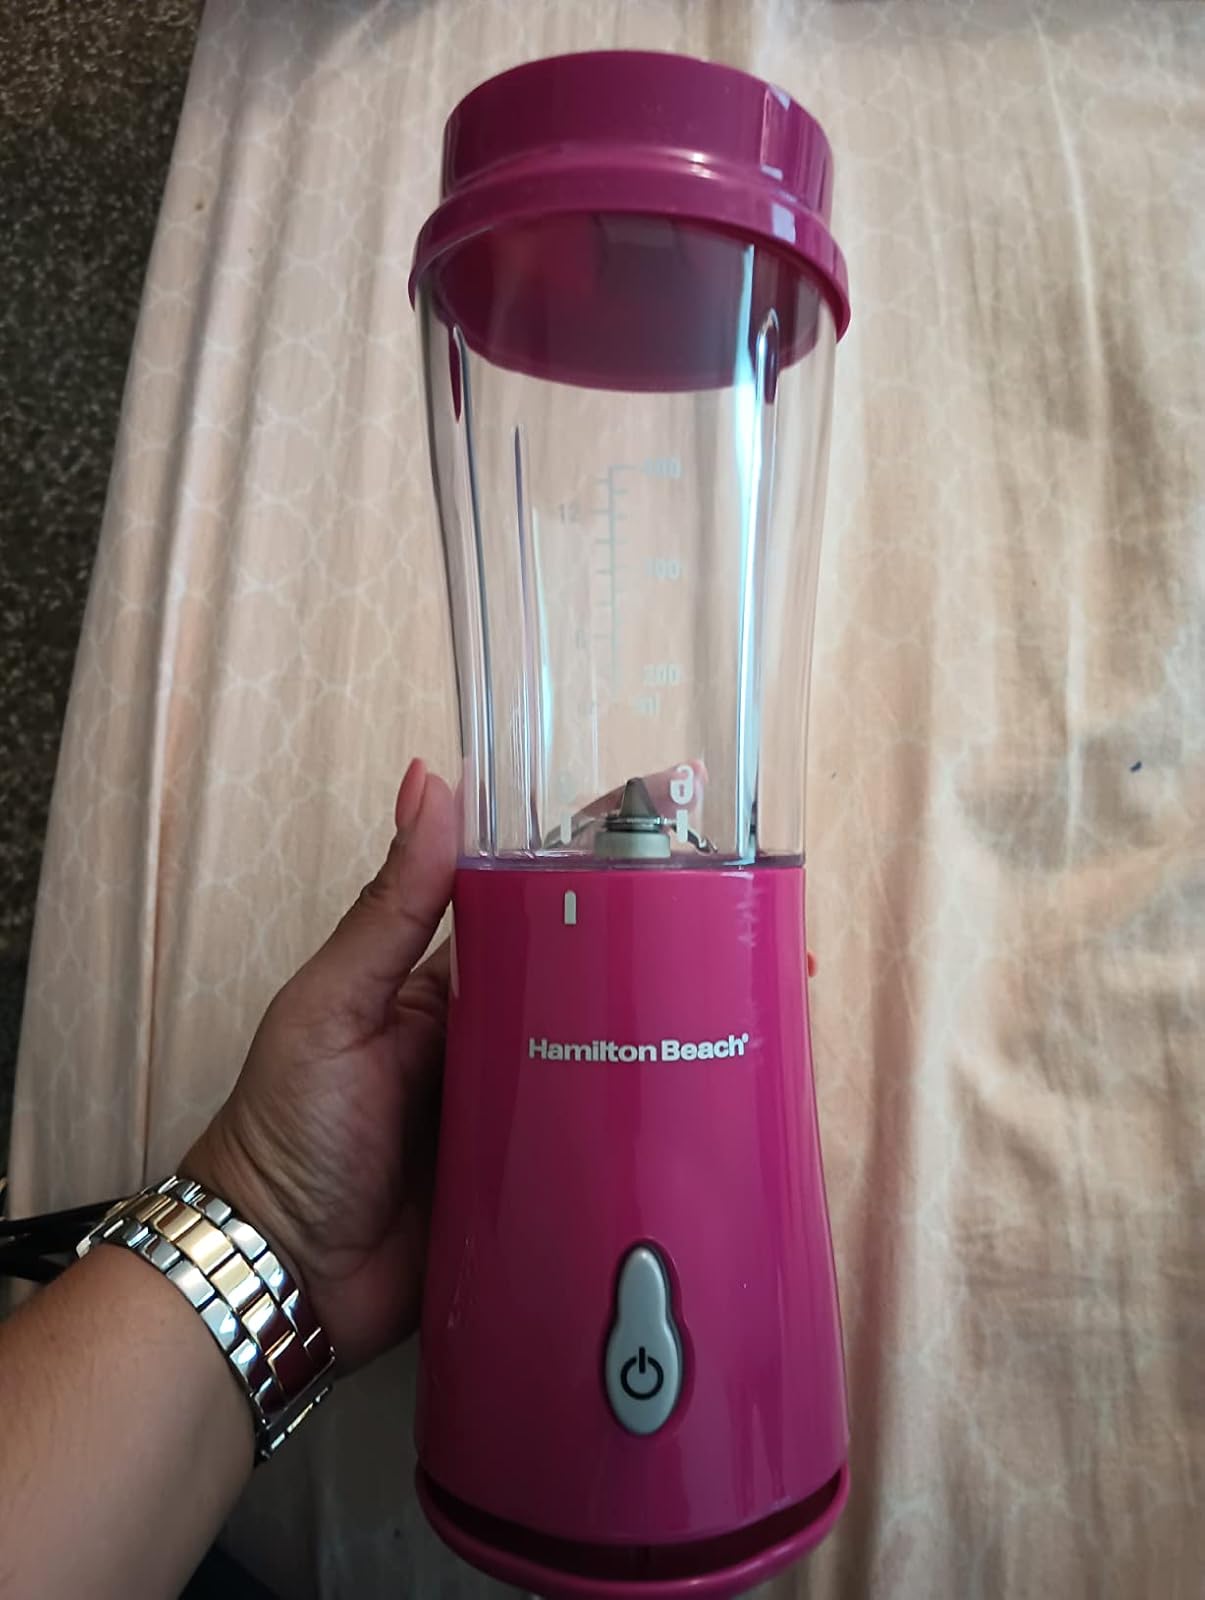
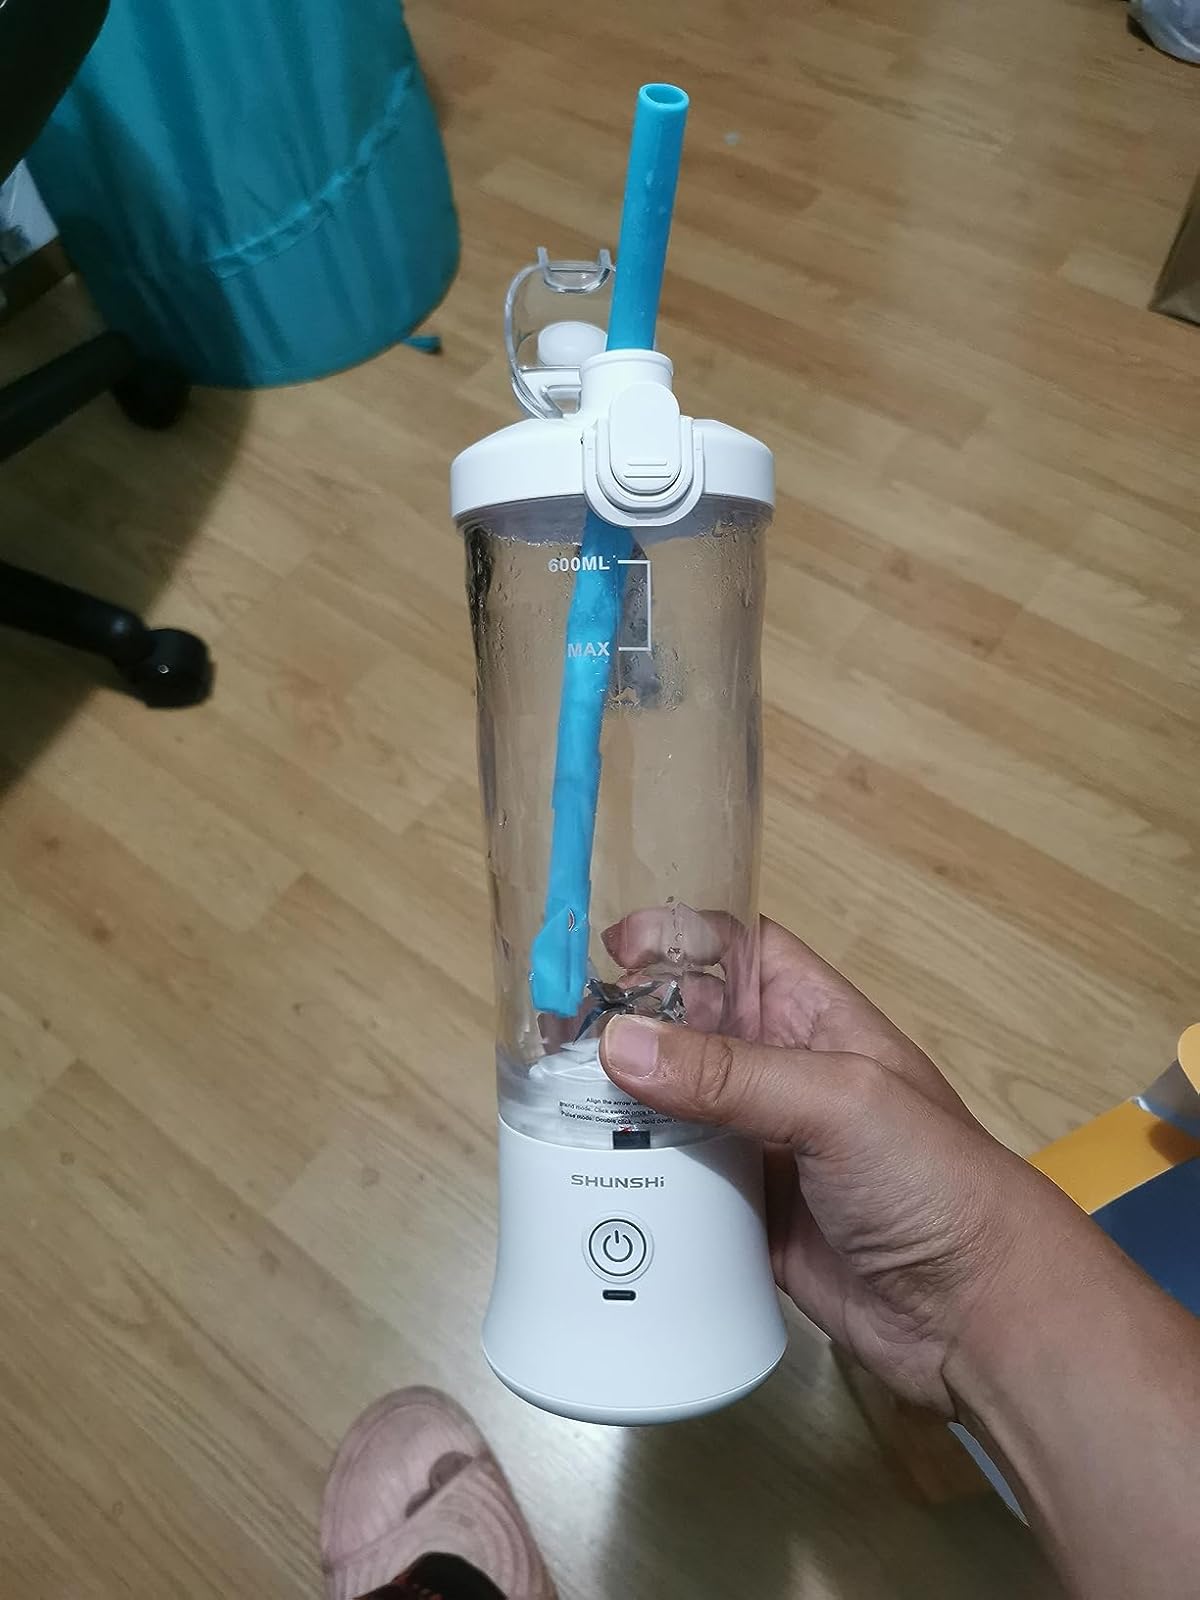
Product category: items_blender
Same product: no